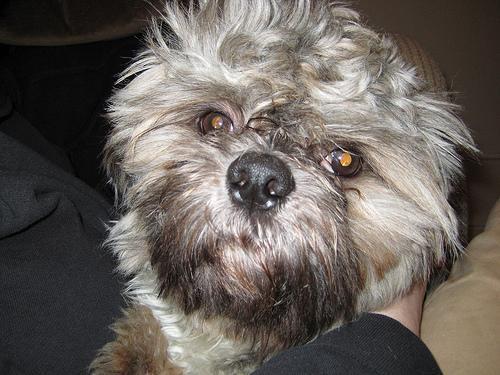
Tibetan_terrier